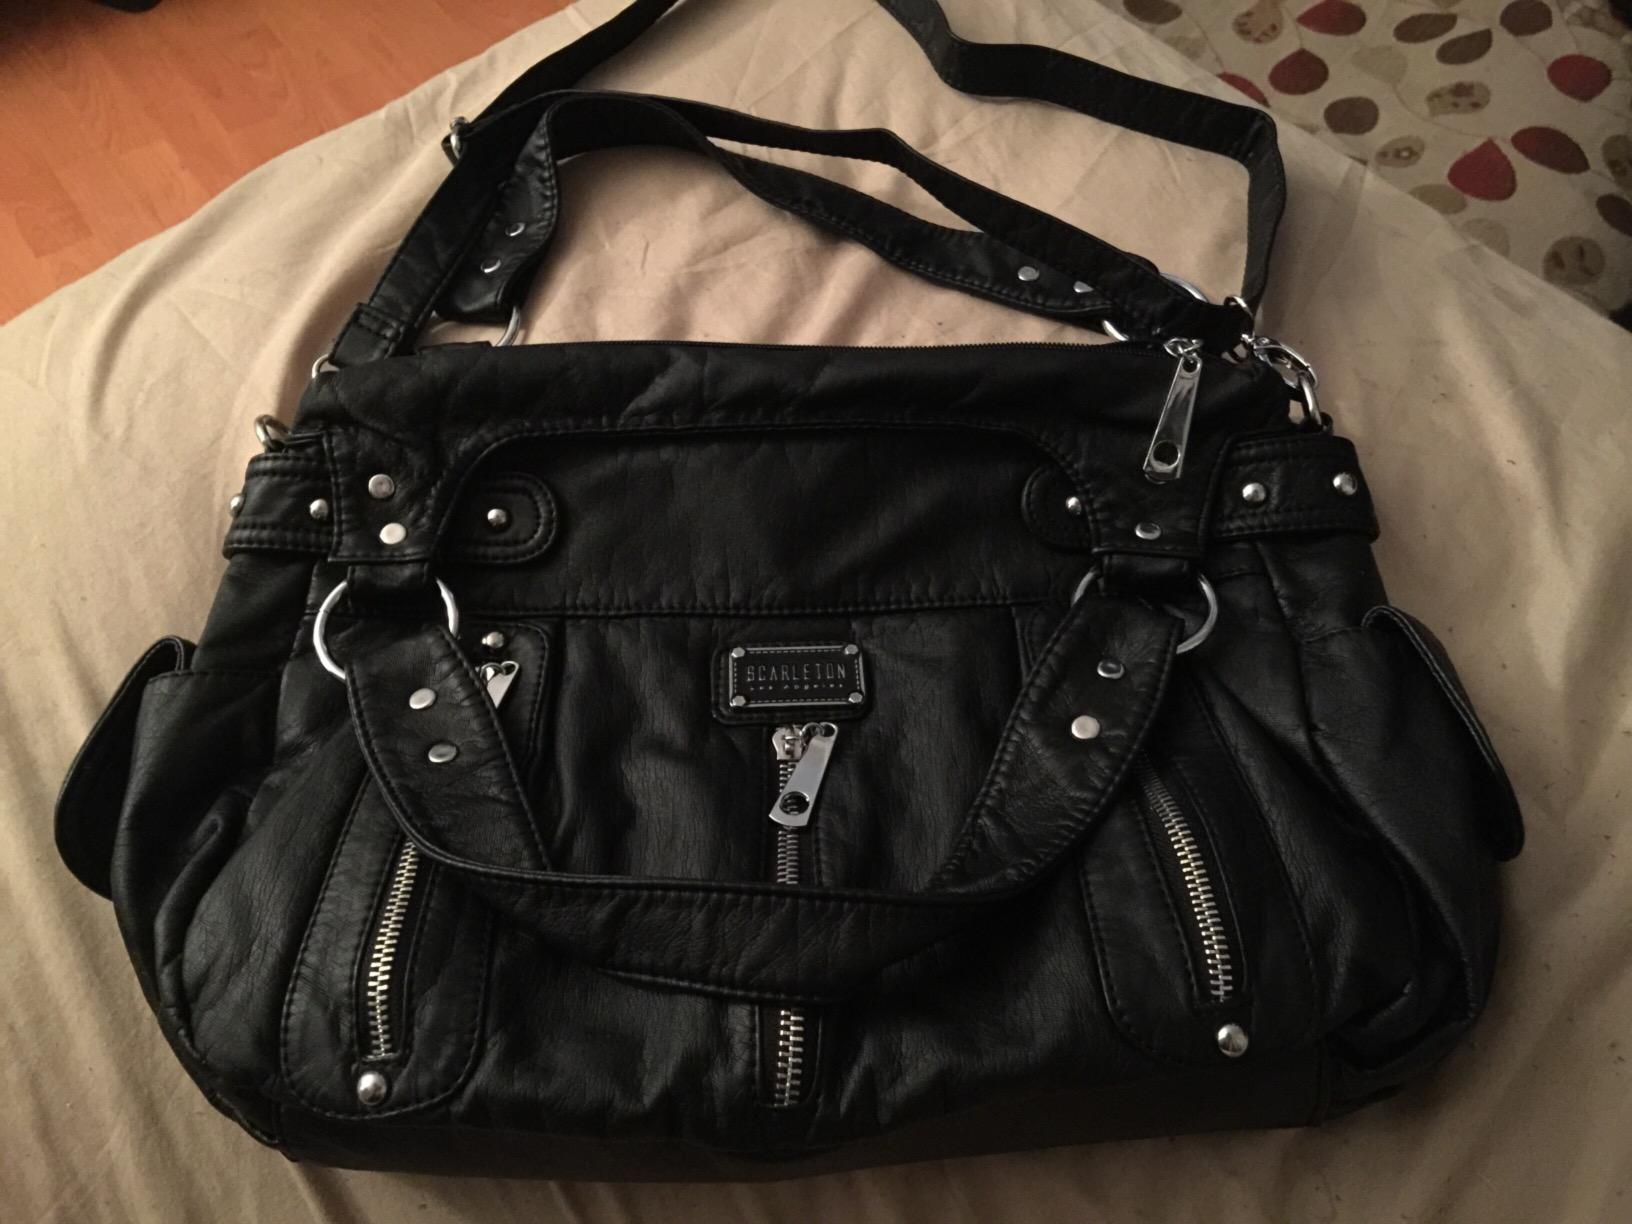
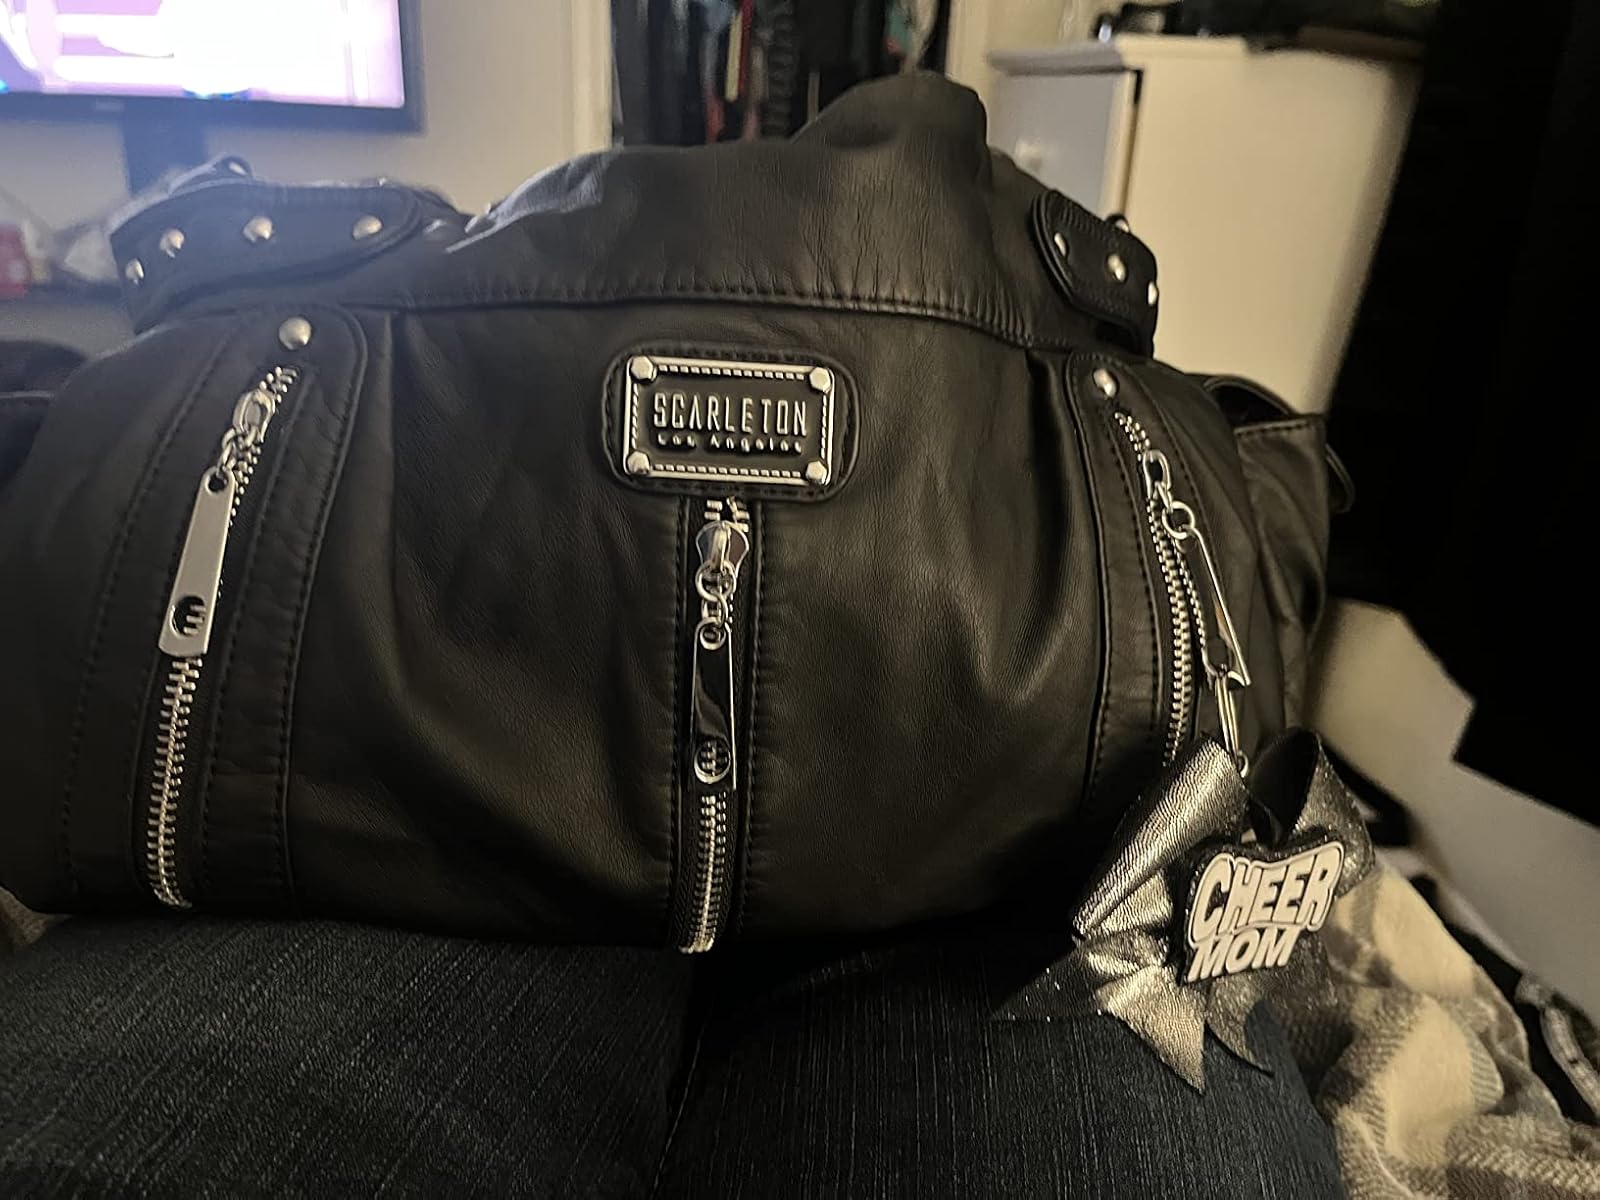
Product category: accessories_handbag
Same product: yes